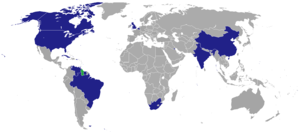
Le Guyana dispose d'une représentation diplomatique dans 10 pays. En tant que membre du Commonwealth of Nations, les représentations diplomatiques du Guyana dans un autre pays du Commonwealth sont désignées sous le terme de haut-commissariat.